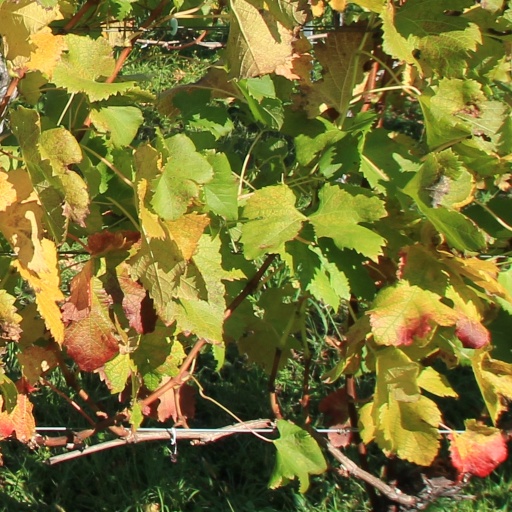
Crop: grape